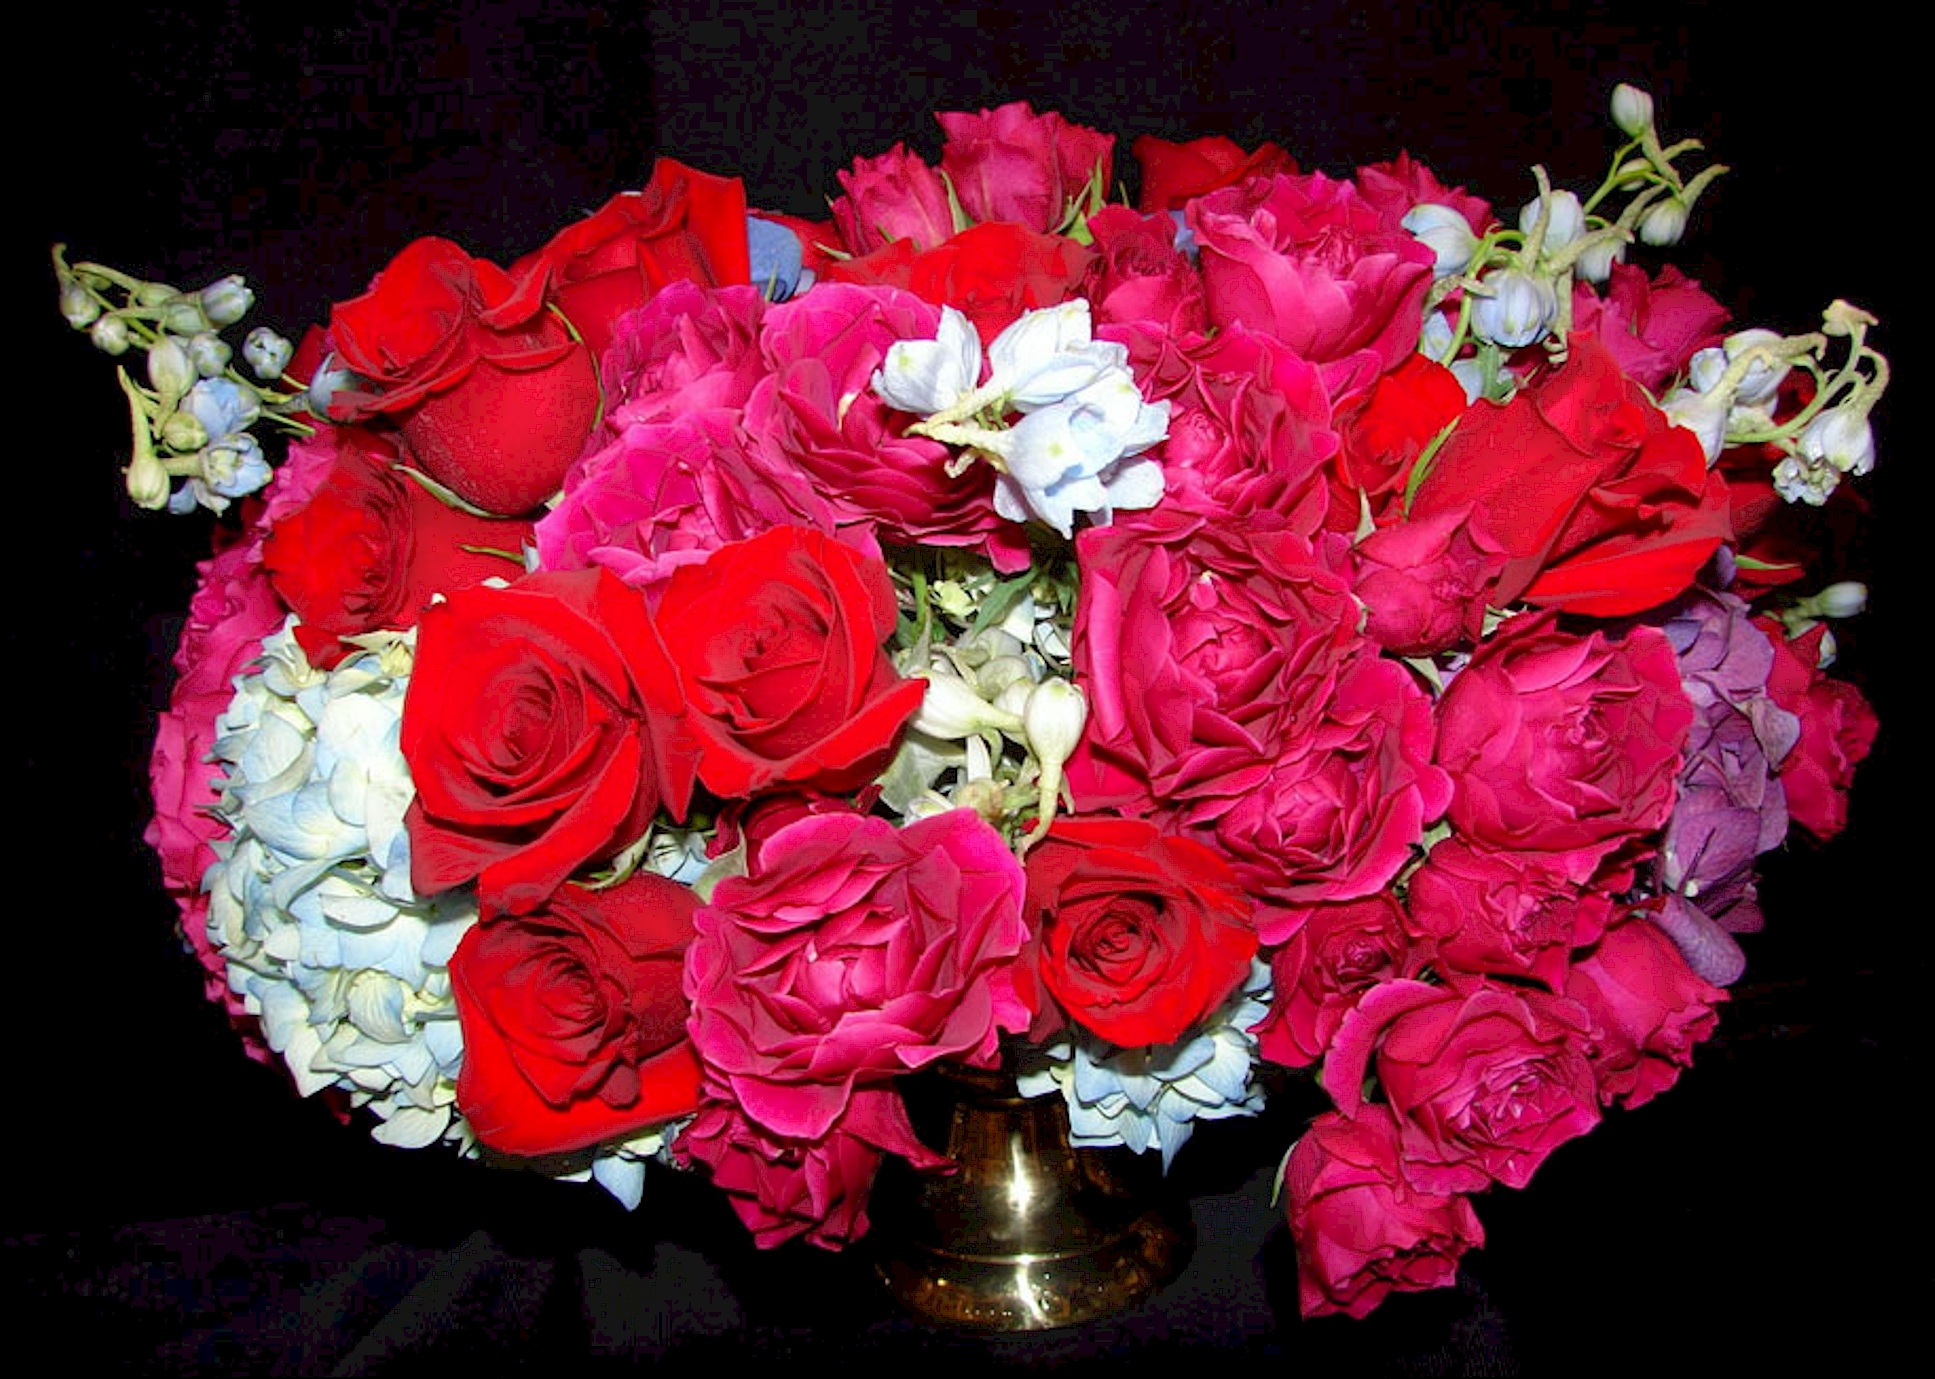
blossom, plant, white, flower, petal, floral, bouquet, rose, decoration, red, pink, flowers, arrangement, roses, blooms, floristry, valentine's day, flowering plant, garden roses, rose family, flower bouquet, cut flowers, centerpiece, floral design, centrepiece, land plant, flower arranging